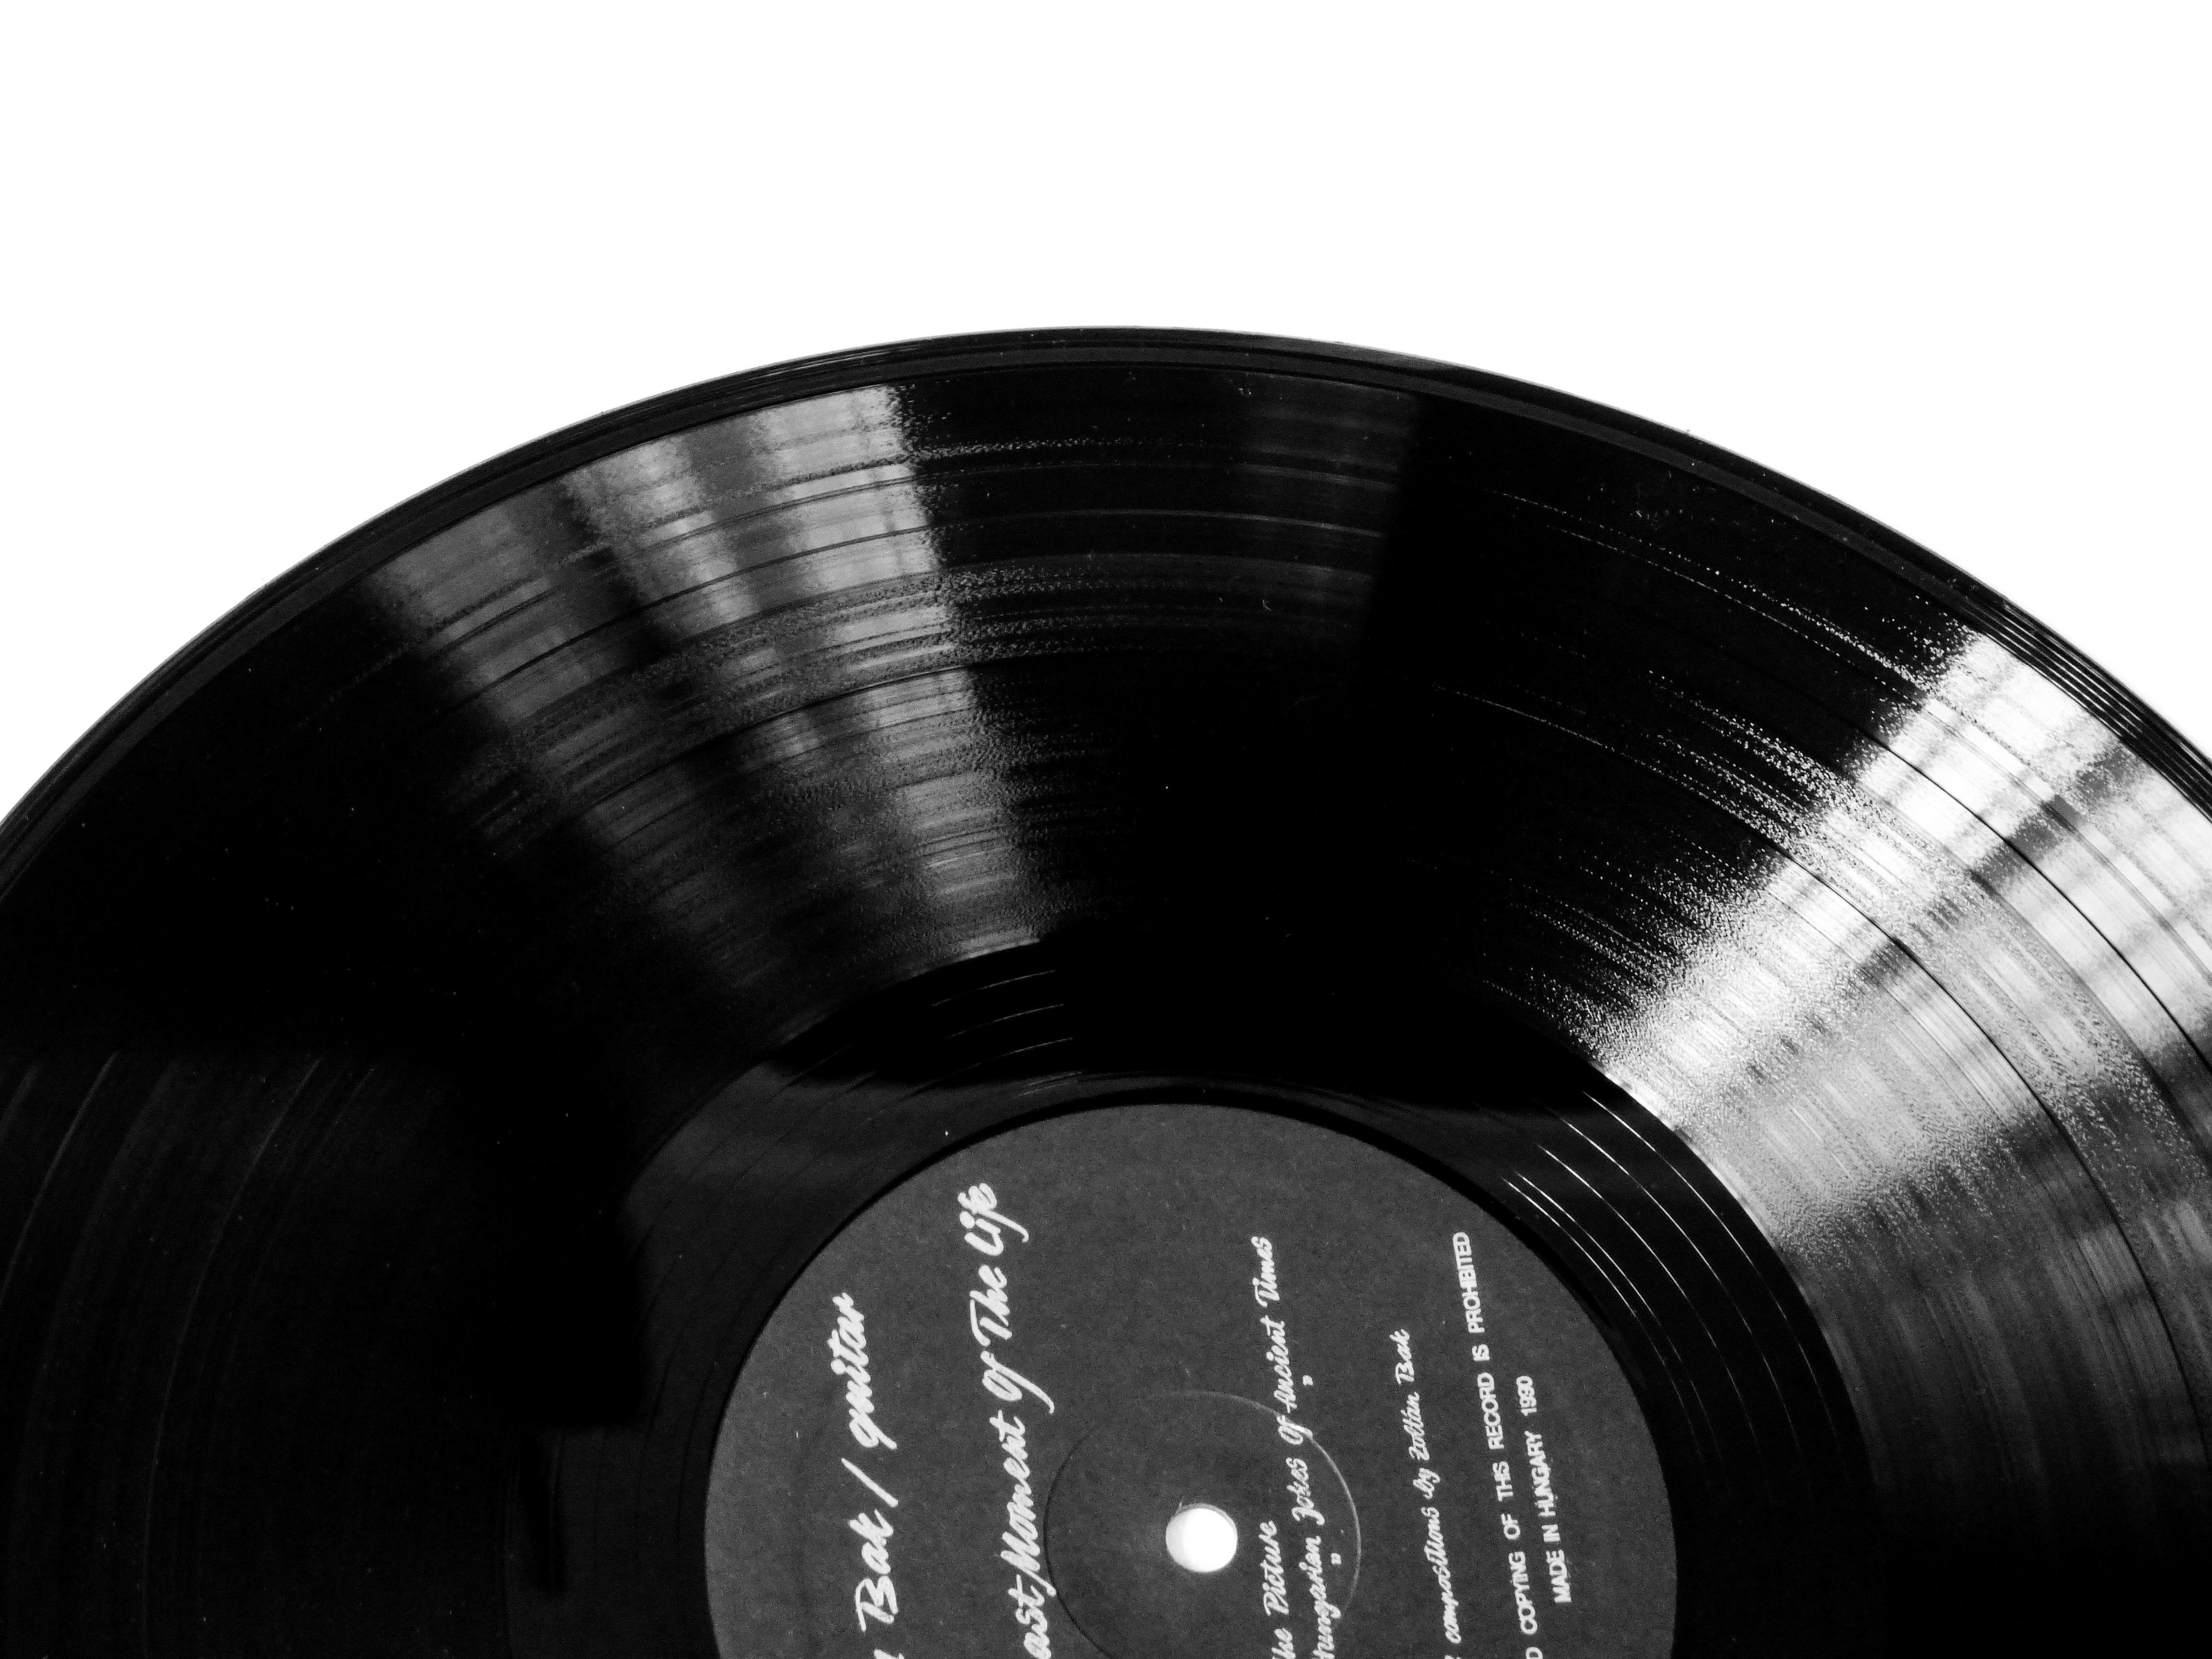
record, music, black and white, antique, wheel, retro, plastic, old, black, monochrome, circle, bakelite, monochrome photography, man made object, gramophone record, compact disc